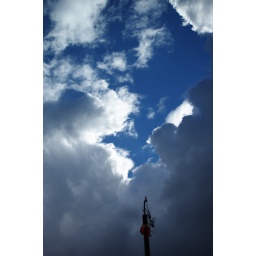
Humming bird feeder in the stormy sky break